Namrata Singh Gujral

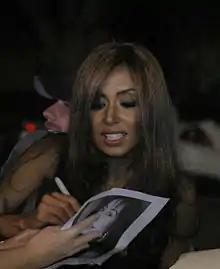
Namrata Singh Gujral on the set of "Americanizing Shelley" in 2006

Gujral was born in Dharamshala, Himachal Pradesh, to a Punjabi Sikh father and a Tibetan-Portugeuse mother; she left India at a young age.